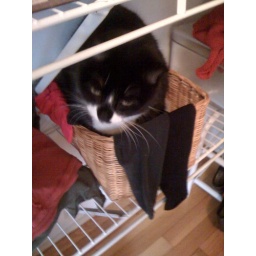
Zomg! It's my cat named Socks in my basket of socks!! Too cute exploding ahhhh